San Guillermo National Park

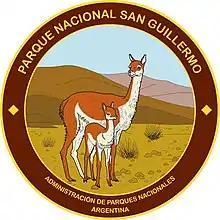
Park logo featuring vicuñas

The main reason for setting up the biosphere reserve was to protect vicuñas. Also present in the reserve are the guanaco, the culpeo fox, the Andean mountain cat, the cougar, the southern viscacha, the short-tailed chinchilla, the Darwin's rhea, various ducks and geese, and the Andean condor.